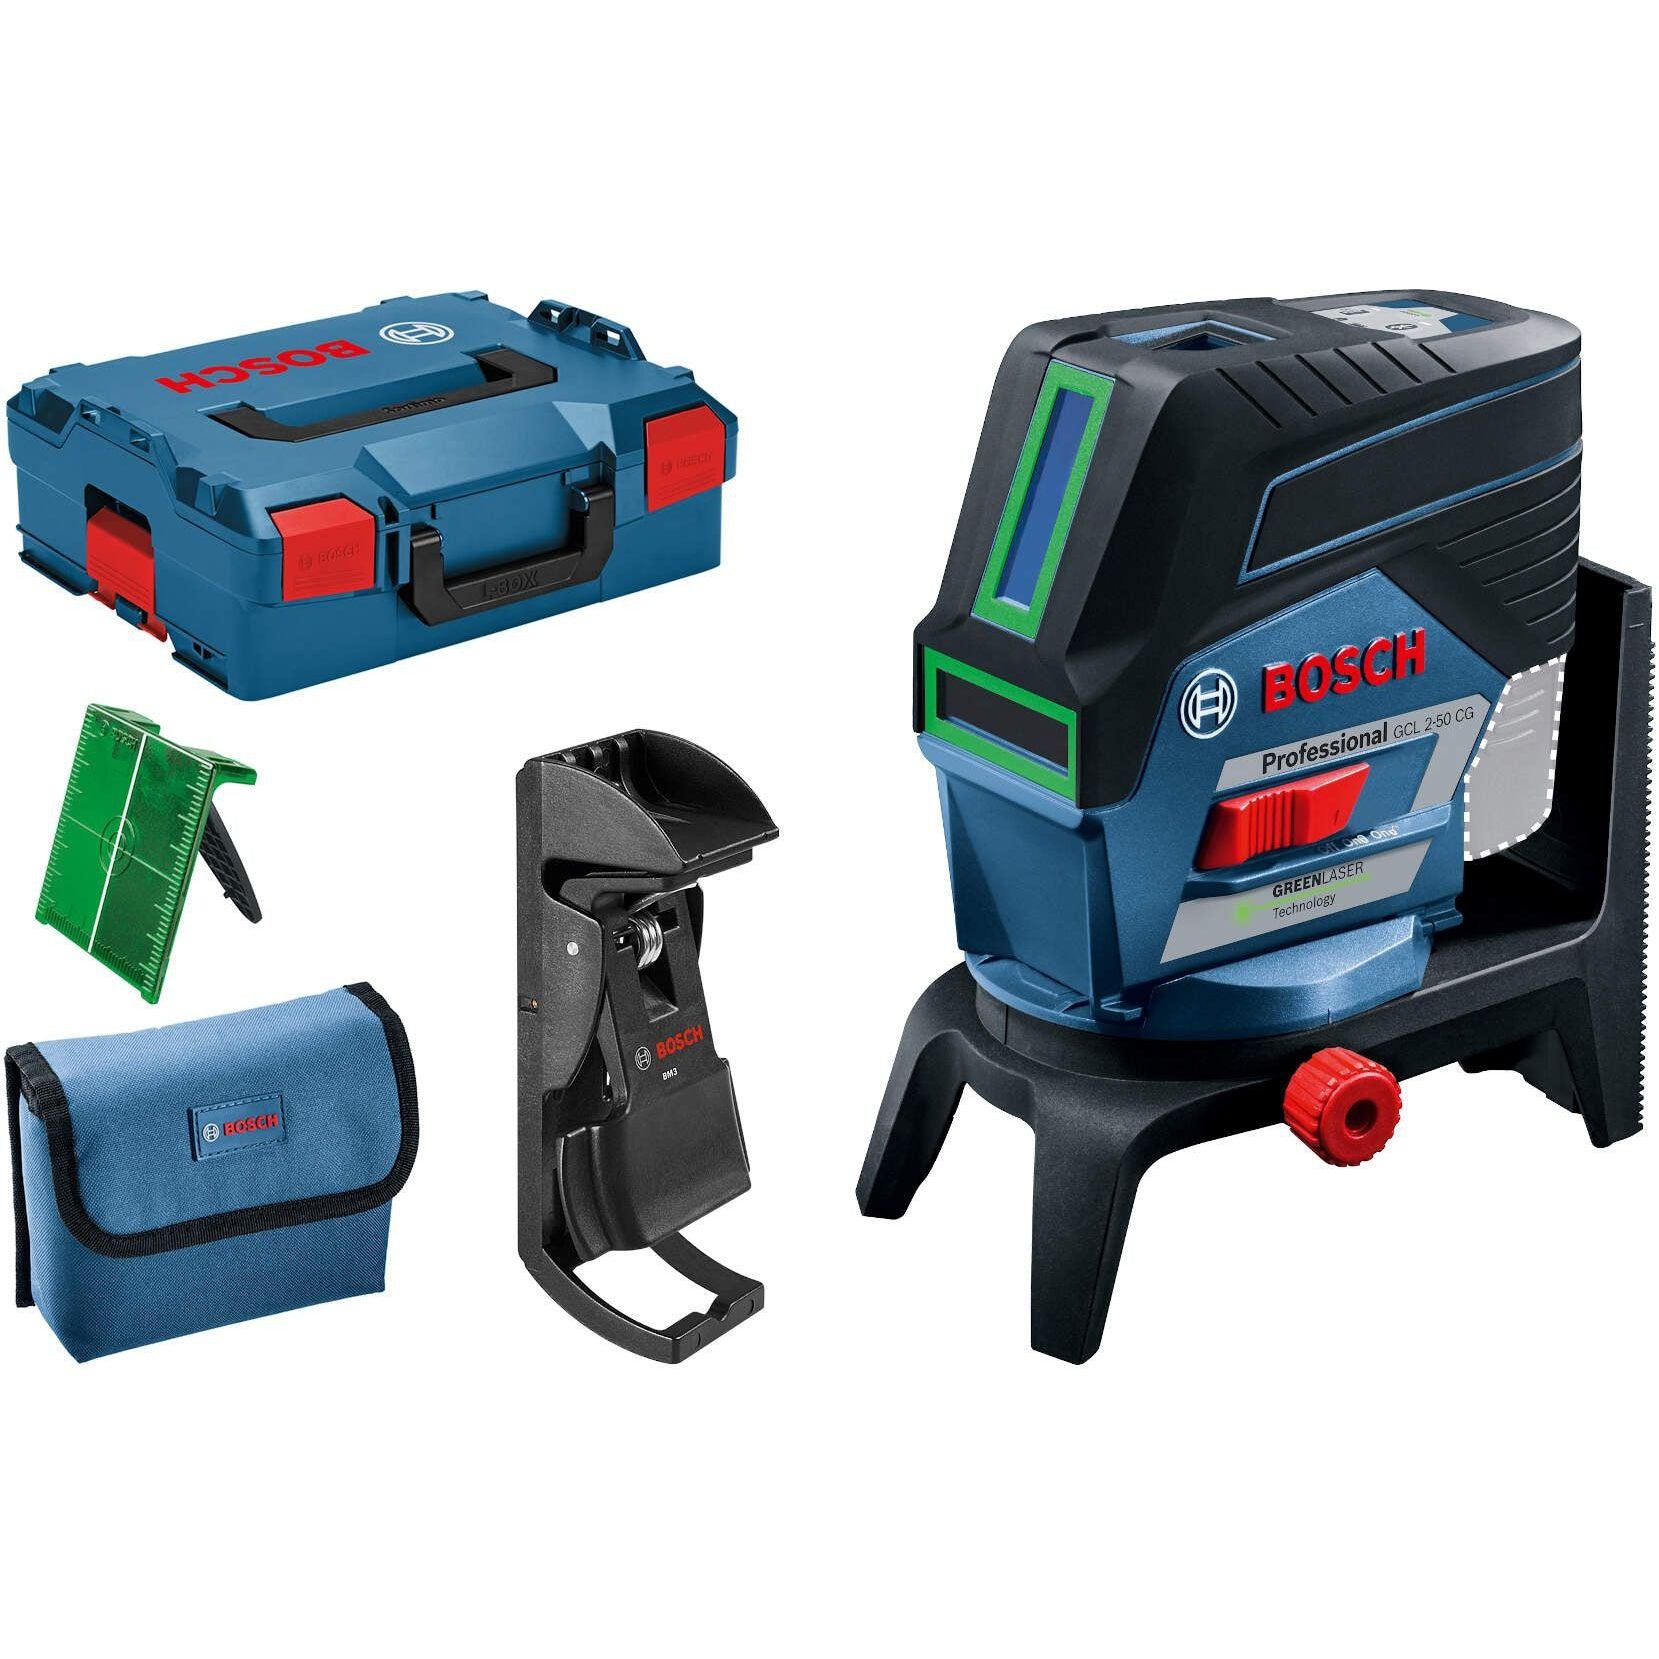
Bosch kombinovani laser GCL 2-50 CG Solo; bez baterija i punjača; zeleni zrak; sa nosačem sa štipaljkom; L-Boxx (0601066H03)
Bosch kombinovani laser GCL 2-50 CG Solo; bez baterija i punjača; zeleni zrak lasera; sa nosačem RM 2 sa štipaljkom BM 3 u L-Boxx koferu (0601066H03) Vrhunska vidljivost u kombinaciji sa pametnim funkcijama Prednosti Zelene horizontalne i vertikalne linije za maksimalnu vidljivost Bluetooth® veza sa pametnim telefonom za daljinsko upravljanje i podešavanje alata Dual power source: moguć je rad sa 12 V litijum-jonskim akumulatorom kao i sa standardnim alkalnim baterijama Horizontalne i vertikalne laserske linije kao i dve centrirane vertikalne tačke uz najbolju vidljivost Precizno pozicioniranje laserskih linija oko okomitih tačaka – motorizovano pozicioniranje sa RM 3 Professional (opcija) koristeći aplikaciju ili daljinsko upravljanje ili manuelno pozicioniranje sa RM 2 Professional Dobra vidljivost laserskih linija sa radnim područjem od 20 m (bez prijemnika) Radno područje 50 m sa prijemnikom LR 6 ili LR 7 Professional (opcija) Blokada klatna osigurava bezbedan transport Tehnički podaci Dioda lasera 635 – 650 nm Temperatura rada -10 – 50 °C Temperatura skladištenja -20 – 70 °C Klasa lasera 2 Domet (bez prijemnika) 20 m Domet sa prijemnikom 50 m Preciznost ± 0.3 mm/m Radni domet tačaka. 10 m (vrh) 10 m (dno) Opseg samonivelisanja ± 4° Zaštita protiv prašine IP 54 Napajanje 4 x 1.5 V LR6 (AA) Vreme rada (max.) 18 h (Li-Ion) i 10 h (4 x AA) pri radu i sa linijama i sa tačkama 25 h (Li-Ion) i 16 h (4 x AA) pri radu sa obe linije 35 h (Li-Ion) i 28 h (4 x AA) pri radu sa jednom linijom 60 h (Li-Ion) and 32 h (4 x AA) pri radu sa tačkama Navoj za stativ 1/4" Težina približna 0,6 kg Boja zraka lasera zelena Projekcija 2 linije / 2 tačke Preciznost ± 0.7 mm/m Obim isporuke Bosch GCL 2-50 CG Solo; kataloški broj: 0 601 066 H03; EAN bar-kod 3165140865654 L-Boxx 136 kofer (1 600 A00 1RR) Rotirajući nosač RM2 (0 601 092 700) Štipaljka - zidni držač BM 3 Professional ( 0 601 015 D00) GCL 2-50 CG uložak 1 za L-Boxx (1 608 M00 C1T) GCL 2-50 CG uložak 2 za L-Boxx ( 1 608 M00 C1U) Ciljna ploča za zeleni zrak Zaštitna torbica
Brand: Bosch
Category: Hardware > Tools > Measuring Tools & Sensors > Levels > Laser Levels